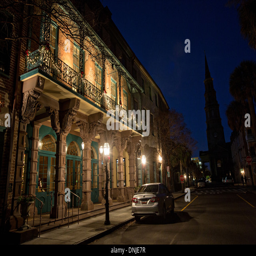
federal structure and places of worship